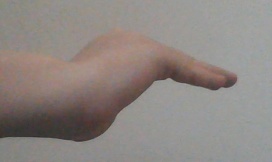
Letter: haa